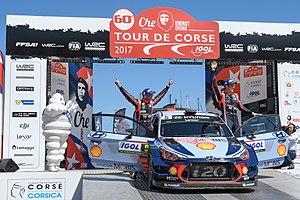
Le Hyundai World Rally Team est une écurie sud-coréenne de rallye, qui court de 2014 à 2018 sous licence allemande.
Le Tour de Corse 2017 est le 4ᵉ rallye du Championnat du monde des rallyes 2017 et la 60ᵉ édition de l’épreuve. Il se déroule sur 10 épreuves spéciales. Les belges Thierry Neuville et Nicolas Gilsoul, au volant d'une Hyundai i20 Coupe WRC, s'adjugent le rallye avec plus de 50 secondes d'avance sur le deuxième équipage.